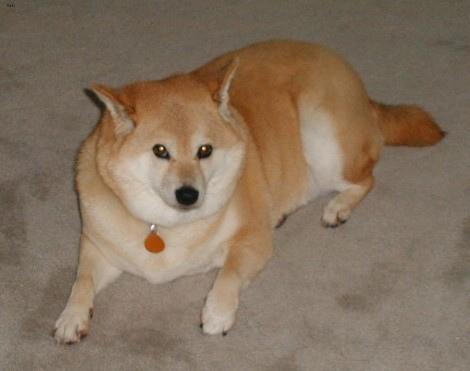
shiba inu